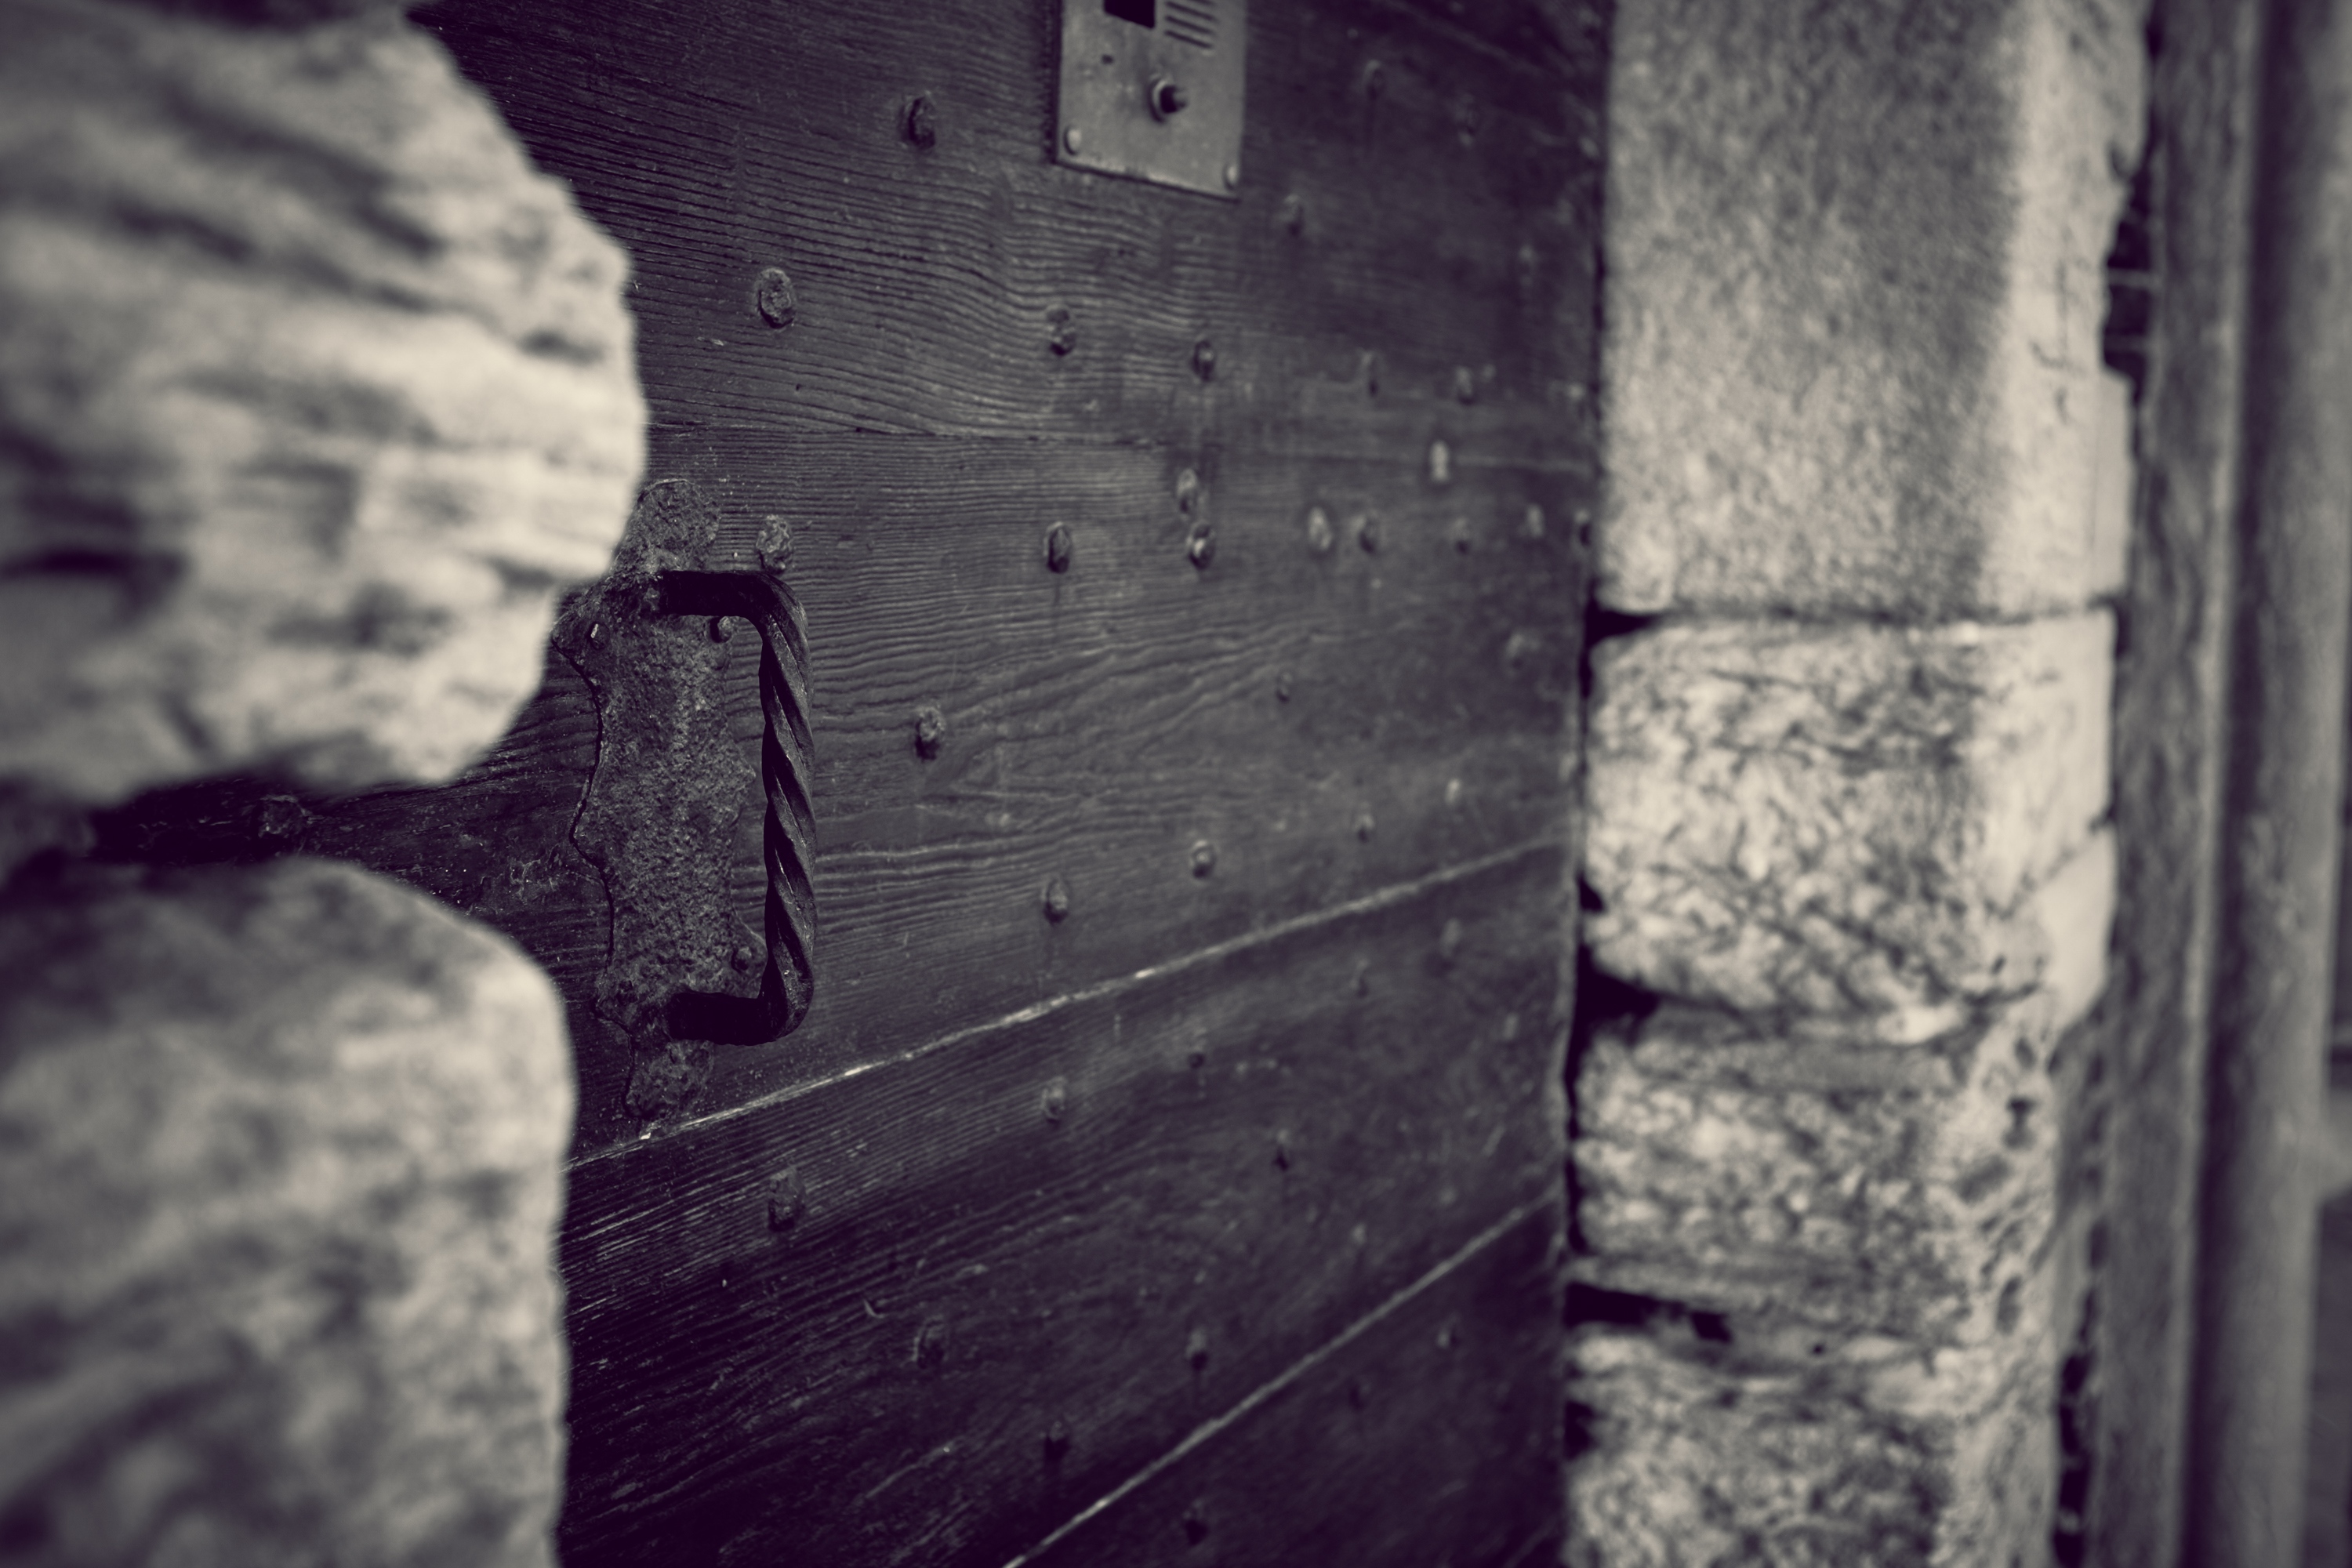
black, white, wall, black and white, monochrome, water, wood, architecture, monochrome photography, photography, door, Tints and shades, window, style